Makuria

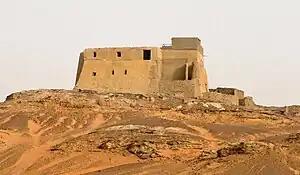
The Throne Hall of Dongola, which was converted into a mosque in 1317

During the second half of the 11th century, Makuria saw great cultural and religious reforms, referred to as "Nubization". The main initiator has been suggested to have been Georgios, the archbishop of Dongola and hence the head of the Makurian church. He seems to have popularized the Nubian language as written language to counter the growing influence of Arabic in the Coptic Church and introduced the cult of dead rulers and bishops as well as indigenous Nubian saints. A new, unique church was built in Banganarti, probably becoming one of the most important ones in the entire kingdom. In the same period Makuria also began to adopt a new royal dress and regalia and perhaps also Nubian terminology in administration and titles, all suggested to have initially come from Alodia in the south.